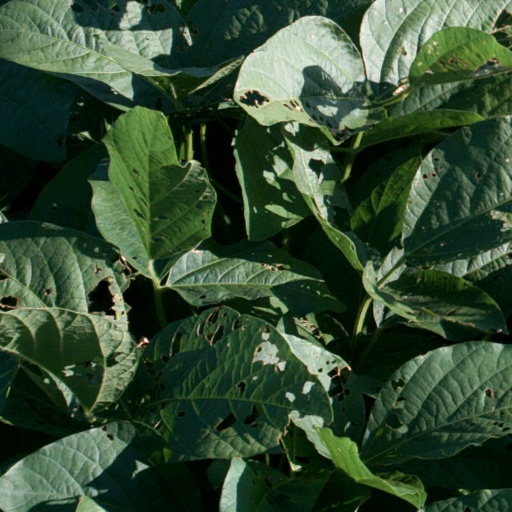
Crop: soybean